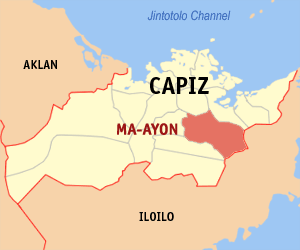
Ma-ayon est une municipalité de la province de Cápiz, aux Philippines. En 2015, la localité compte 38 416 habitants.